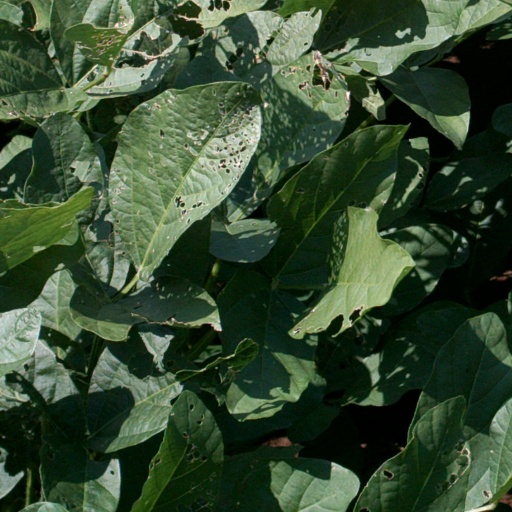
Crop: soybean